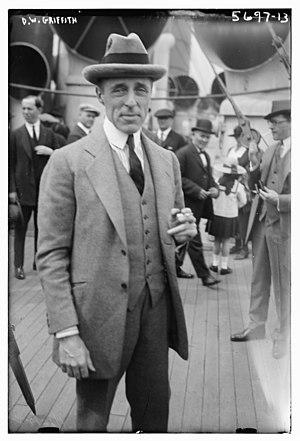
Le Ku Klux Klan, appelé souvent par son sigle KKK ou également le Klan, est une société secrète terroriste suprémaciste blanche des États-Unis fondée à la veillée de Noël 1865 ou au début de l'année 1866.